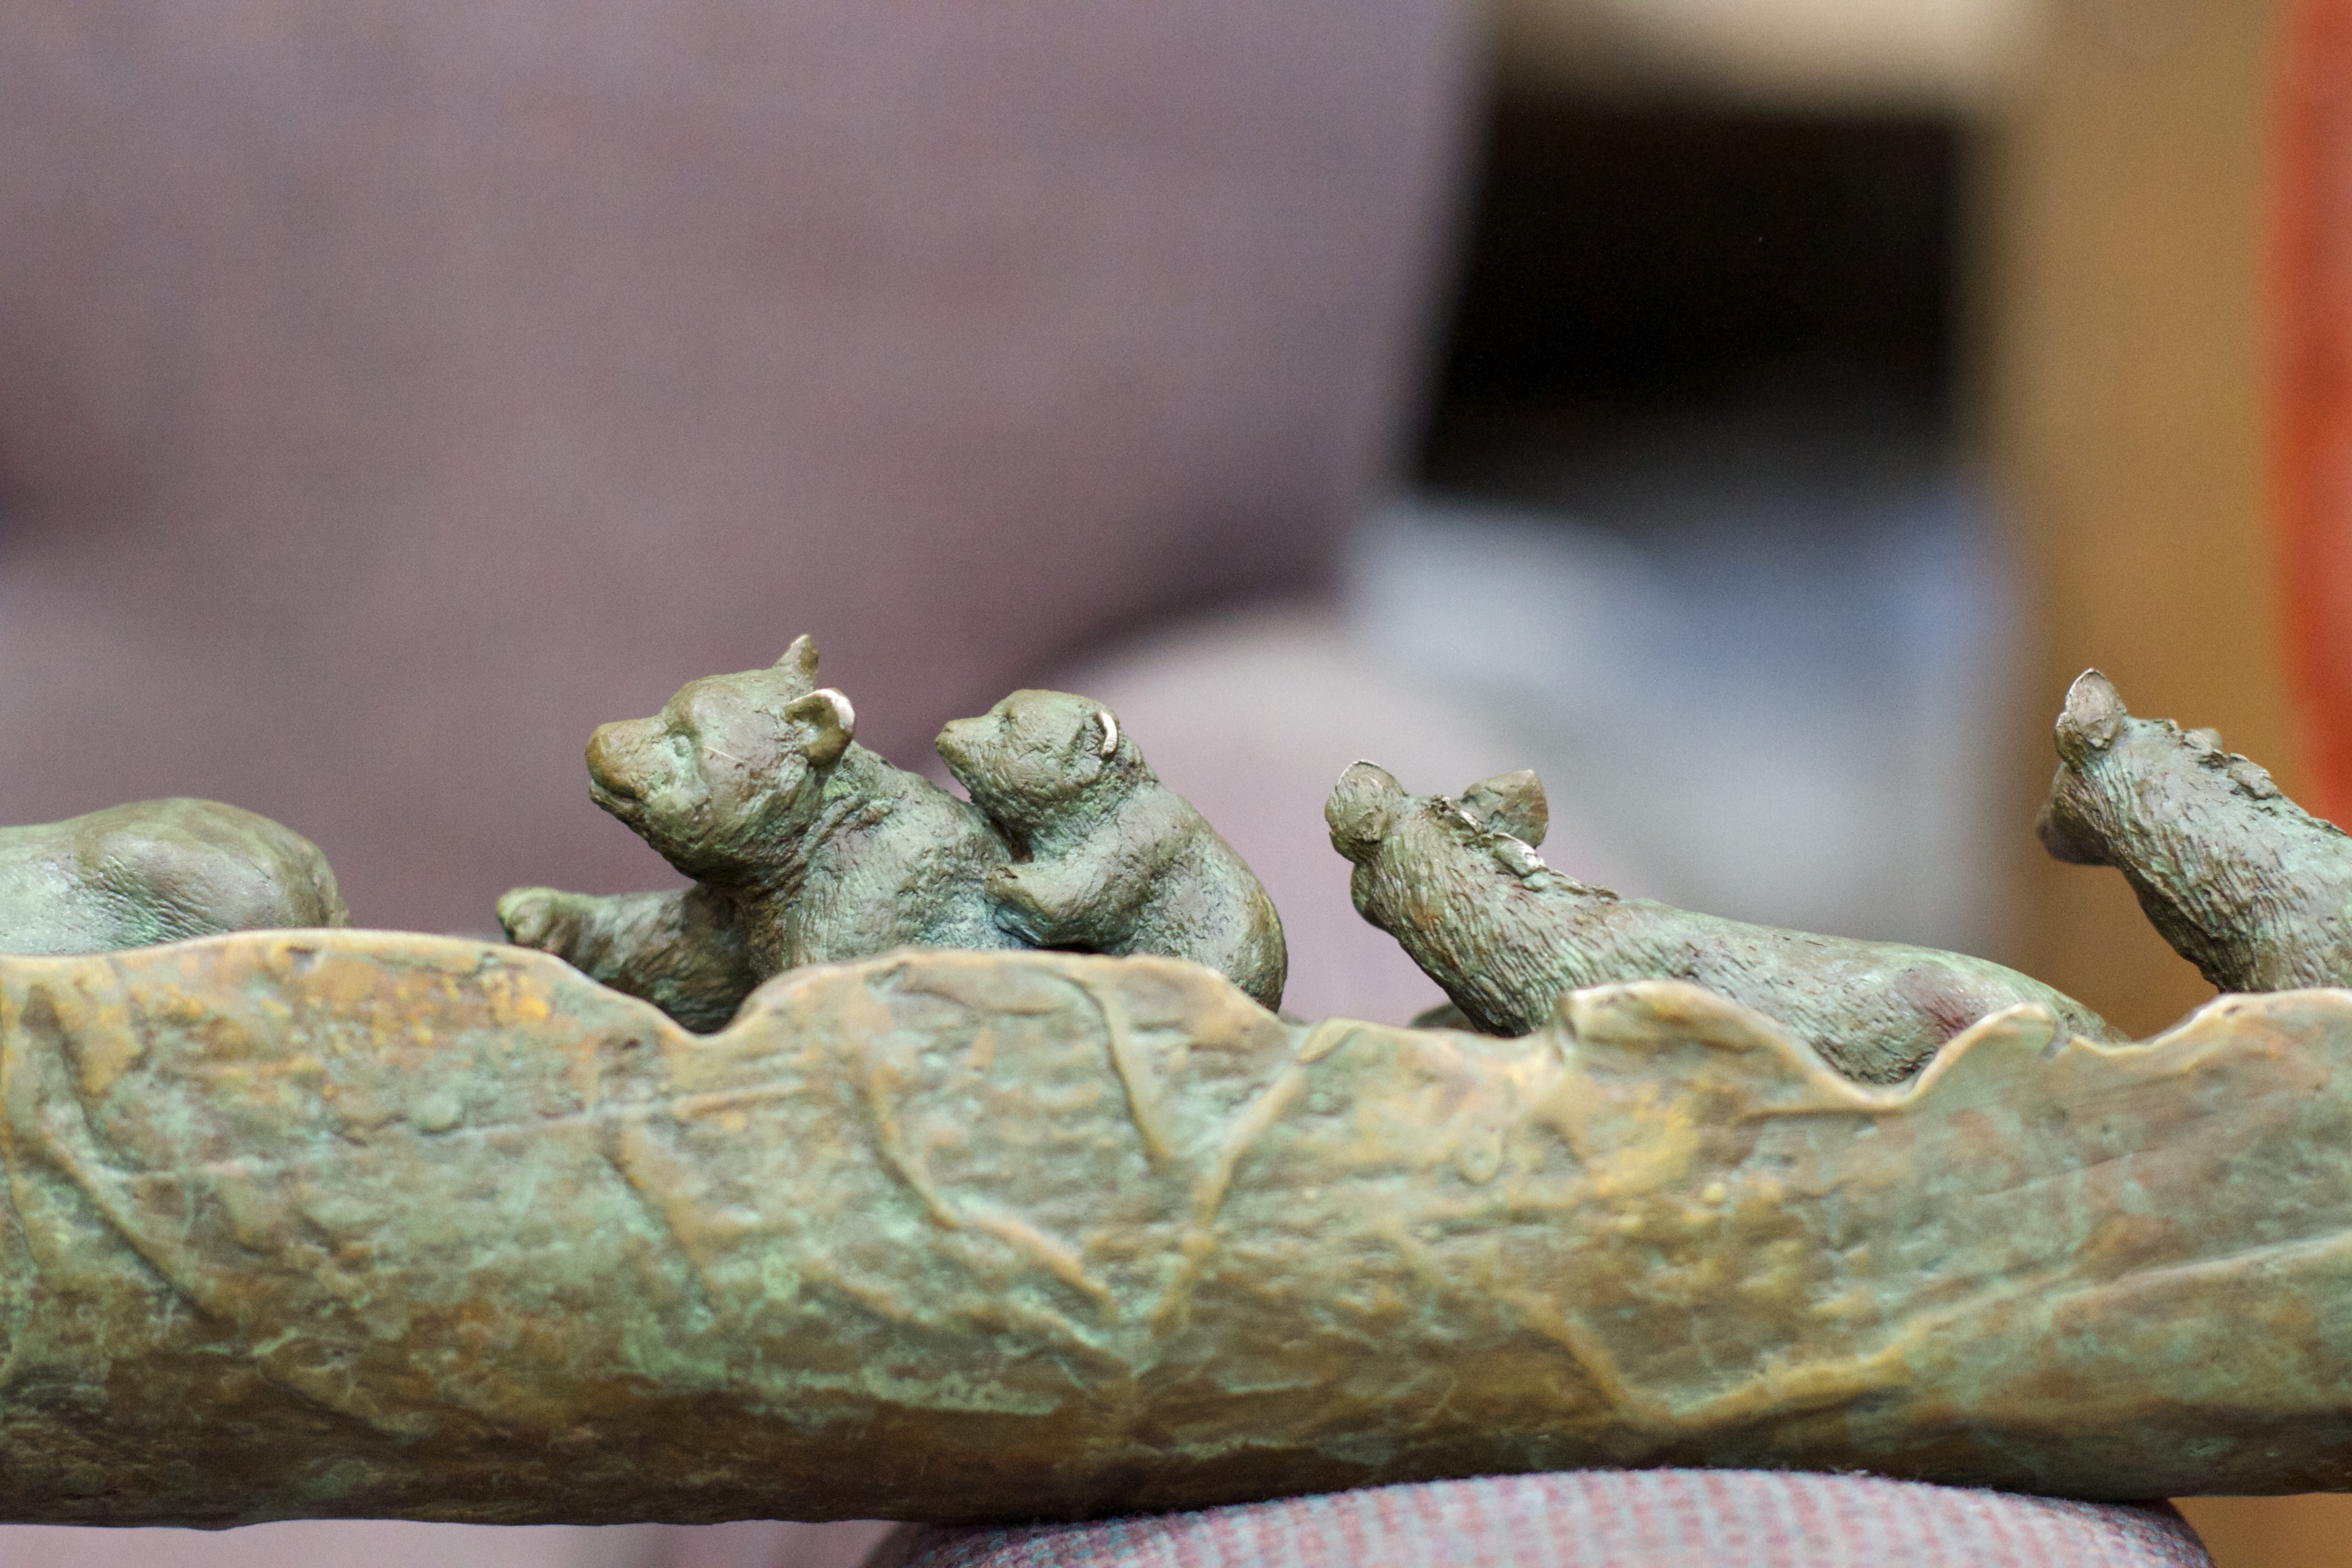
rock, plant, wood, leaf, green, carving, macro photography